Václav Klaus

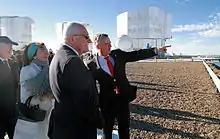
Václav Klaus visiting ESO's Paranal Observatory, Chile.

In the 1990s, Klaus promoted renewed oil and gas agreements between the Czech Republic and Russia, and opposed Czech attempts to develop other energy sources, including the construction of a pipeline between the Czech Republic and Germany. According to former Czech secret service directors, he was warned by the secret service of Russian organized crime spreading into the Czech economy. In one scheme, oil was imported to the Czech Republic as heating oil and re-sold as diesel, creating huge profits for Russian businessman Semion Mogilevich, alleged to be a key figure in the Russian mafia.